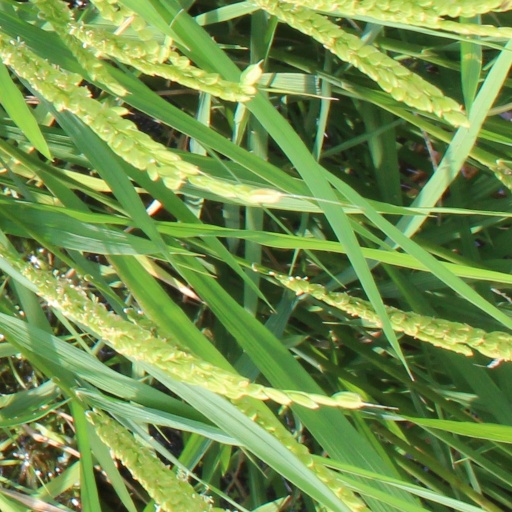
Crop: rice